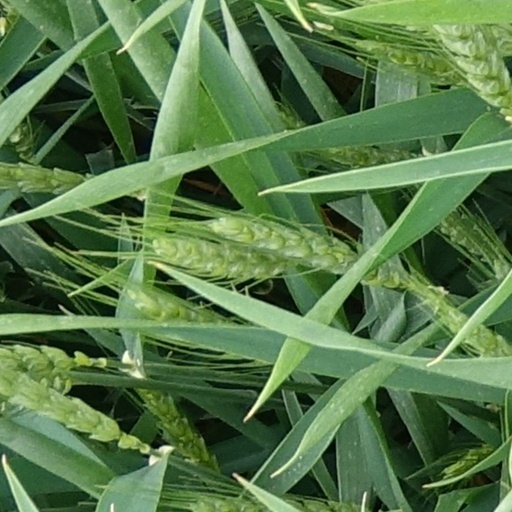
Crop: wheat